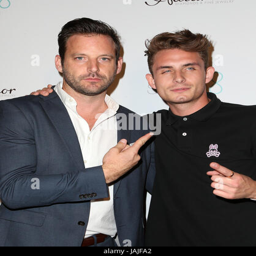
premiere party for - arrivals featuring